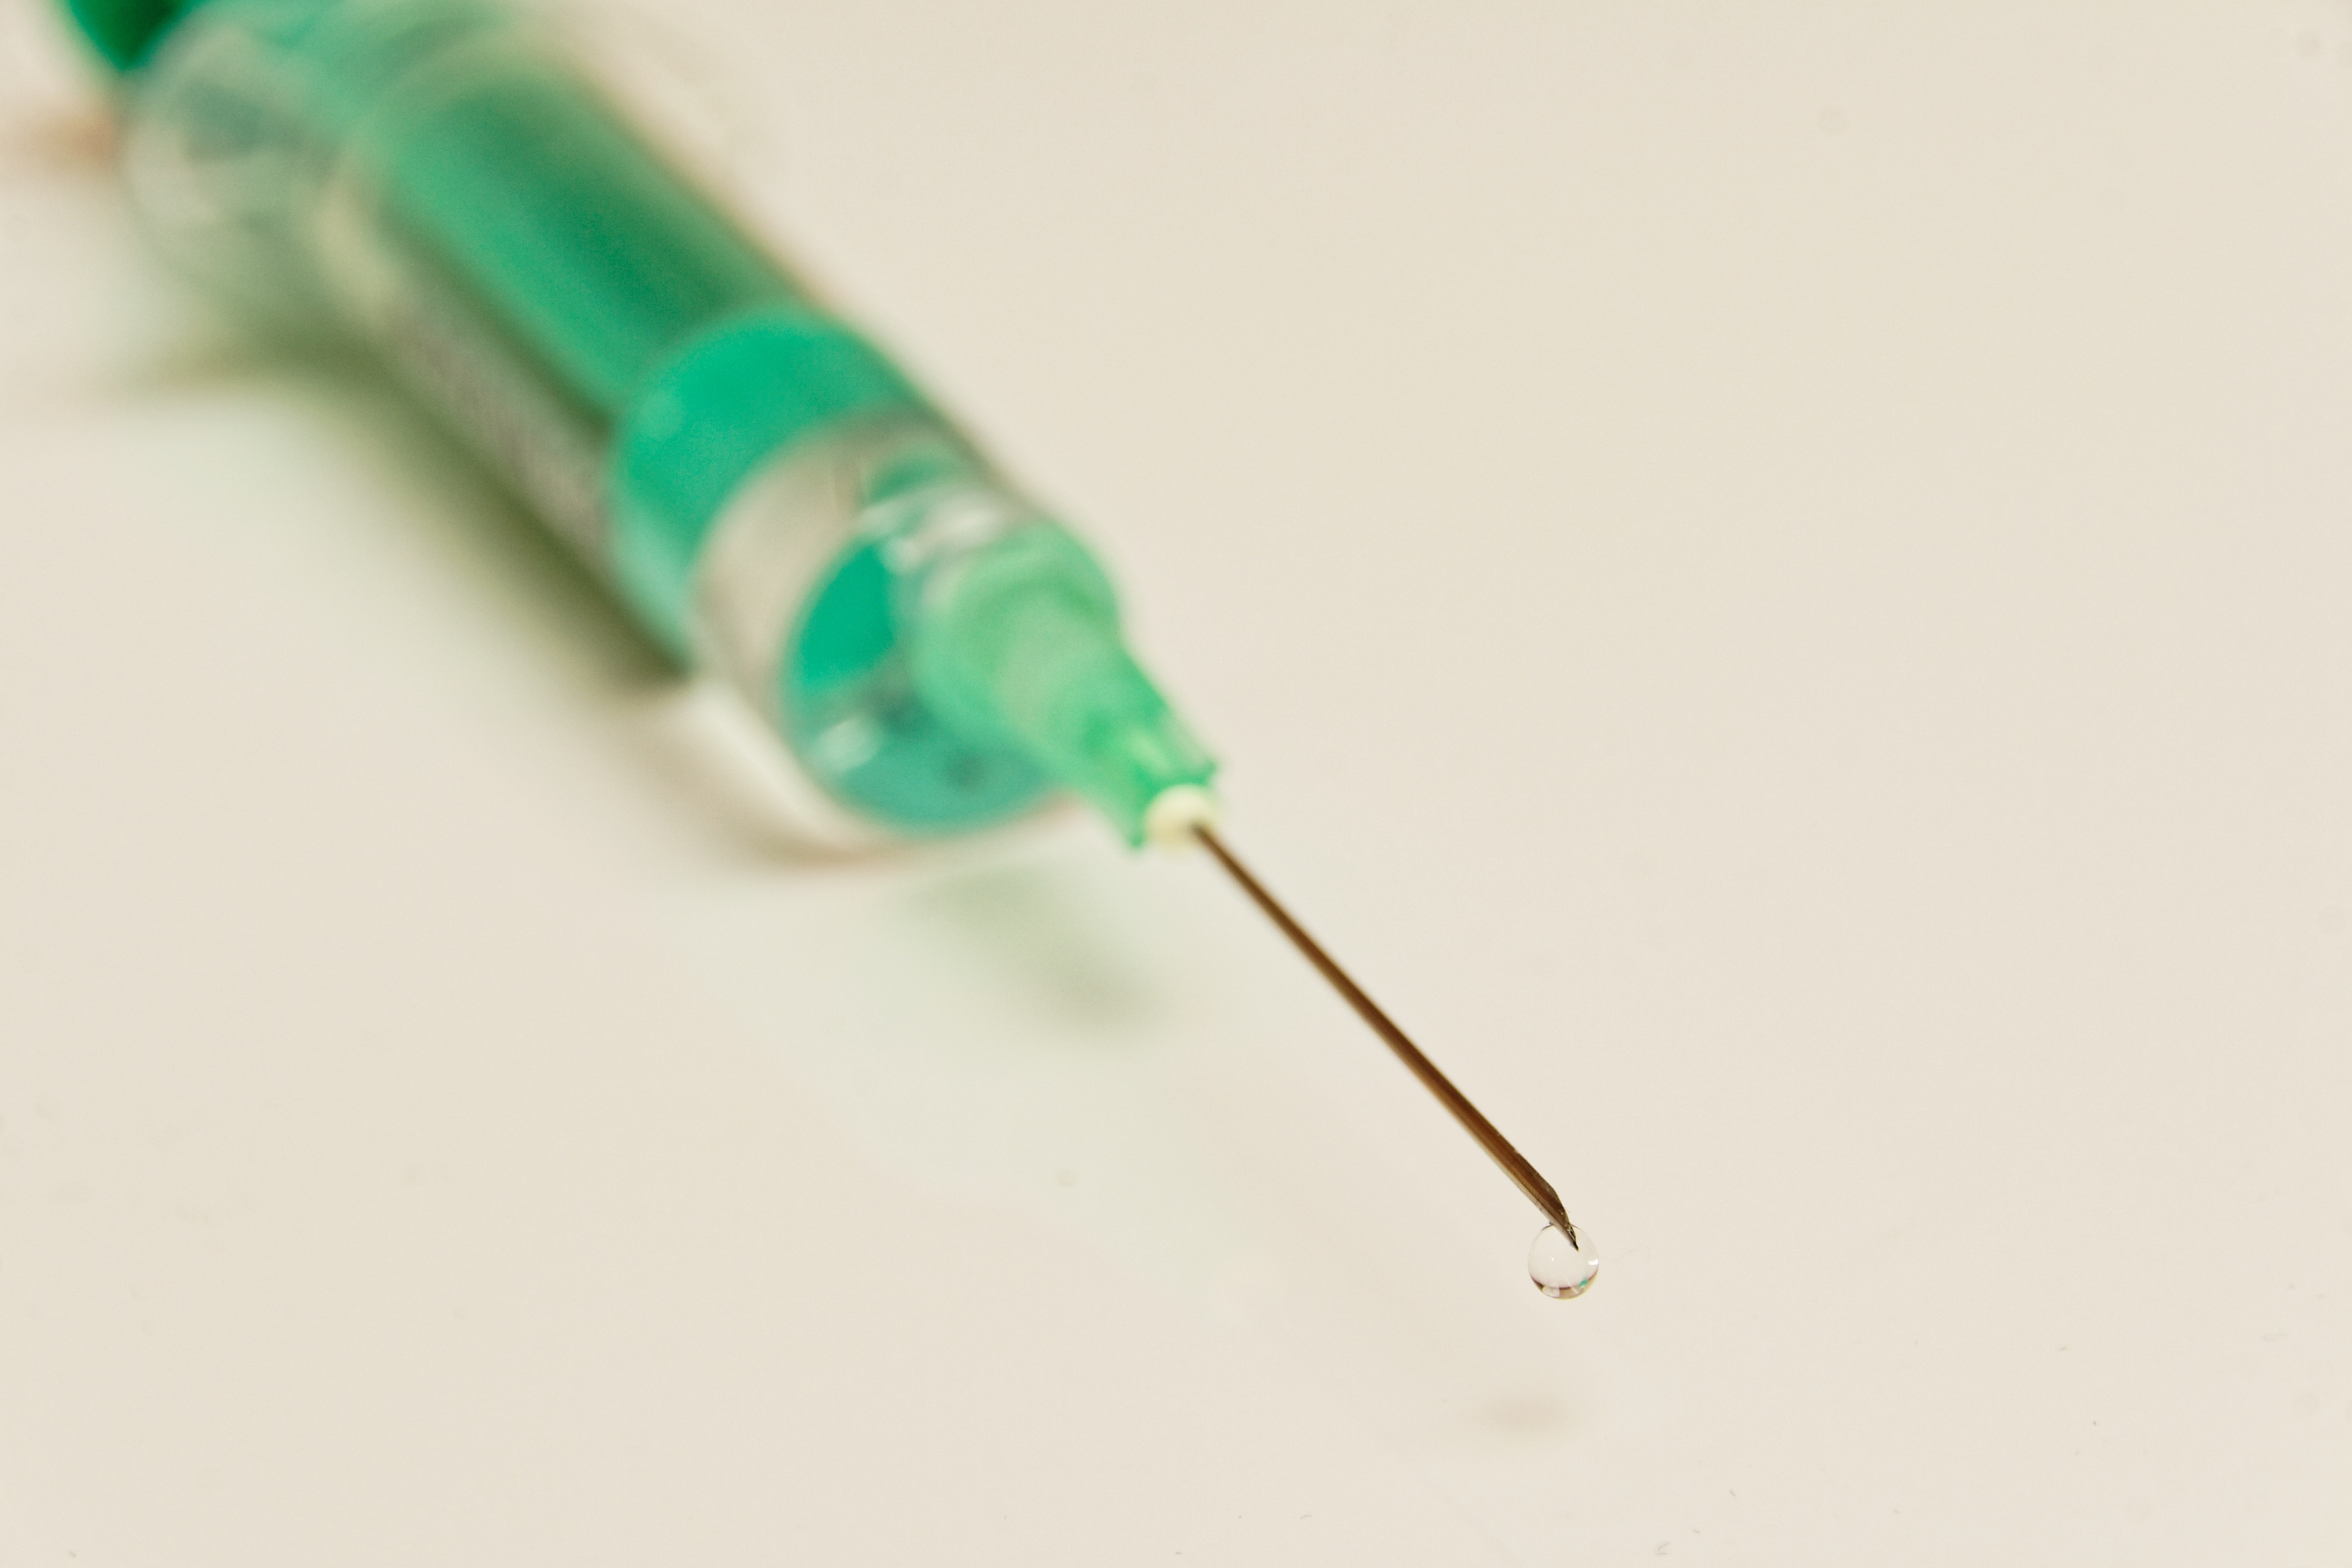
hand, needle, drip, product, doctor, bless you, syringe, medical, injection, disposable syringe, product design